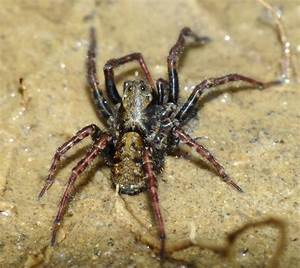
Label: spider